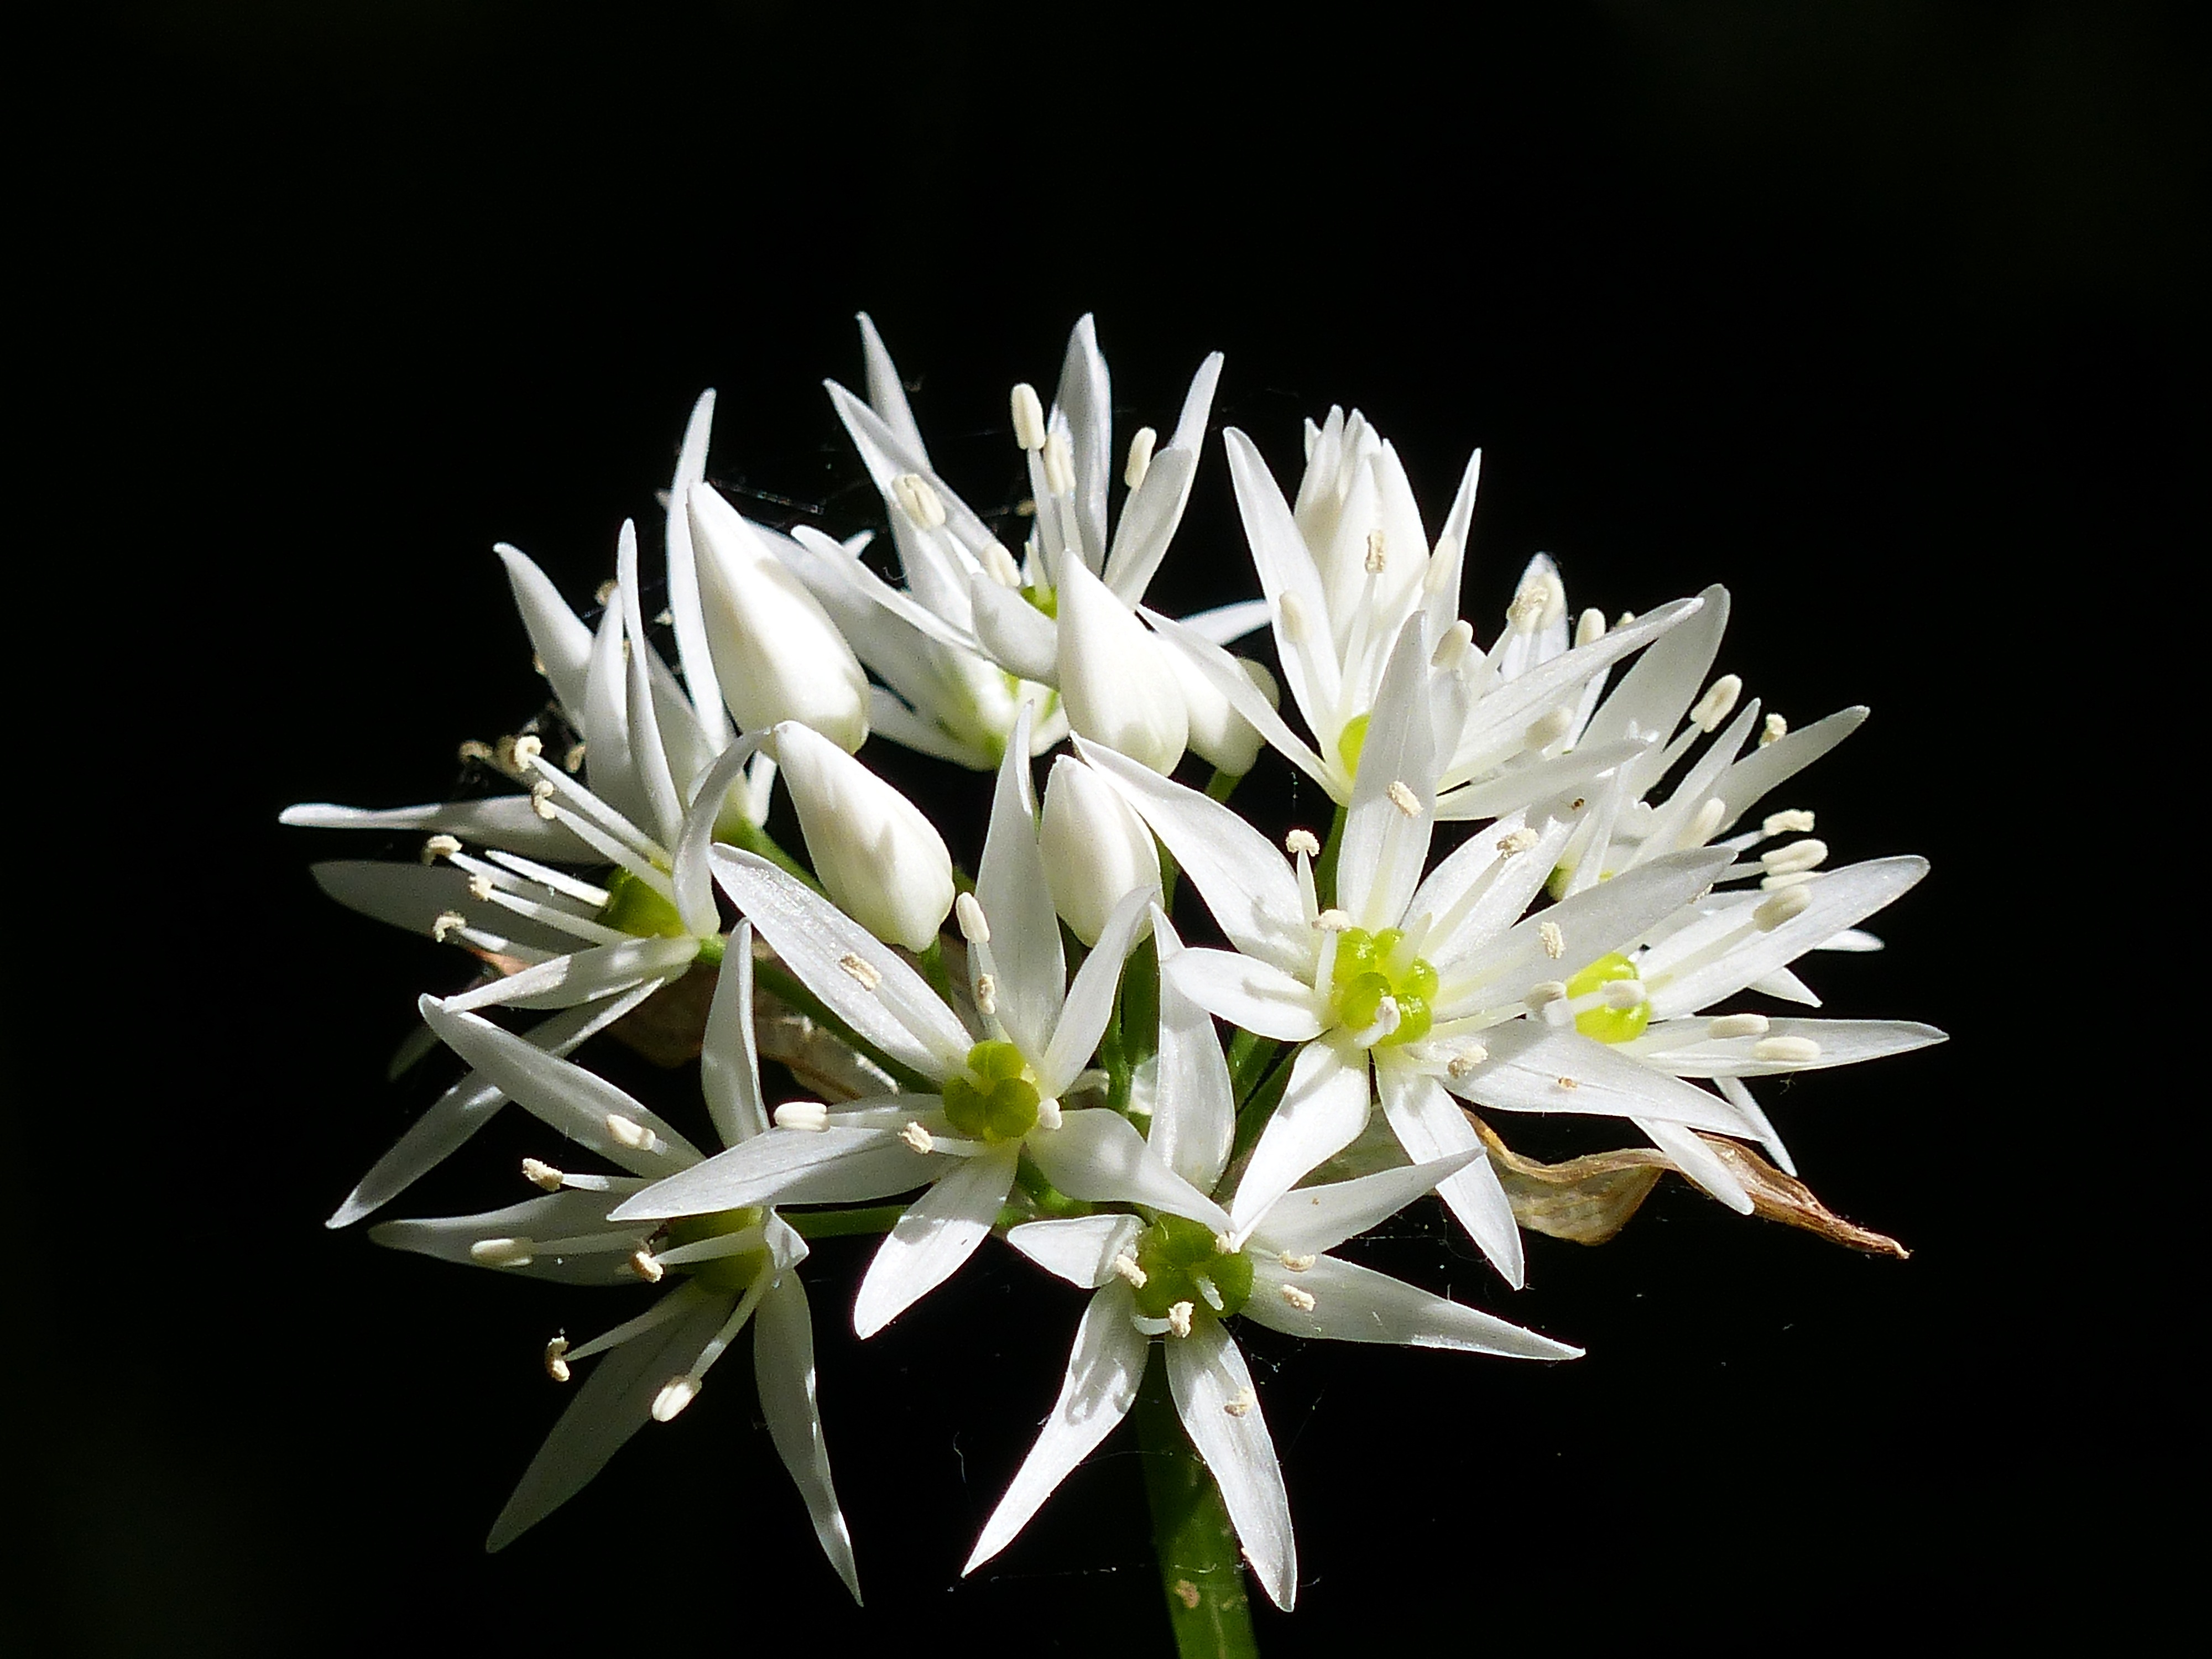
blossom, plant, flower, petal, spring, botany, flora, wildflower, close up, macro photography, flowering plant, wild garlic, dendrobium, plant stem, land plant